P. S. Ramani

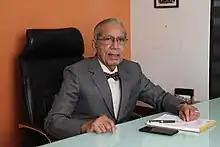
Ramani in 2018

Premanand Shantaram Ramani (born 30 November 1938) is an Indian neurosurgeon and writer, known for his work in Newcastle and his neurospinal surgery technique of "PLIF". He is currently the senior neurospinal surgeon at Lilavati Hospital, Mumbai. An annual marathon, titled "Dr P S Ramani Goa Marathon", is held in his honour in Goa.